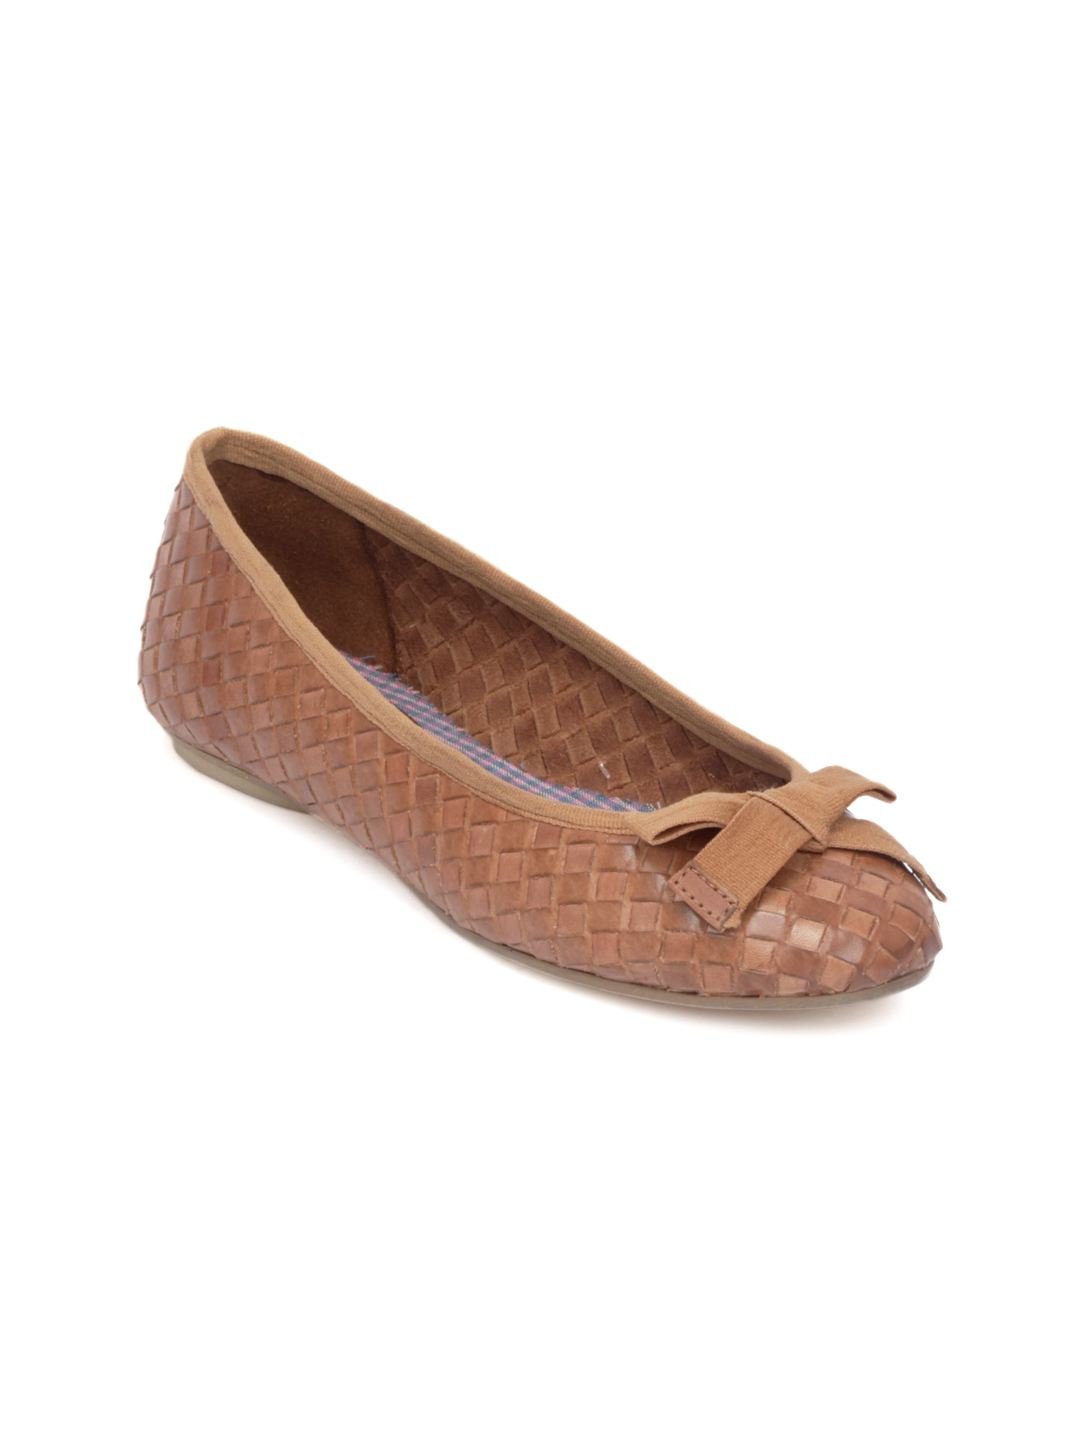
Enroute Women Brown Shoes
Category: Footwear / Shoes / Flats
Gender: Women
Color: Brown
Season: Summer 2012
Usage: Casual